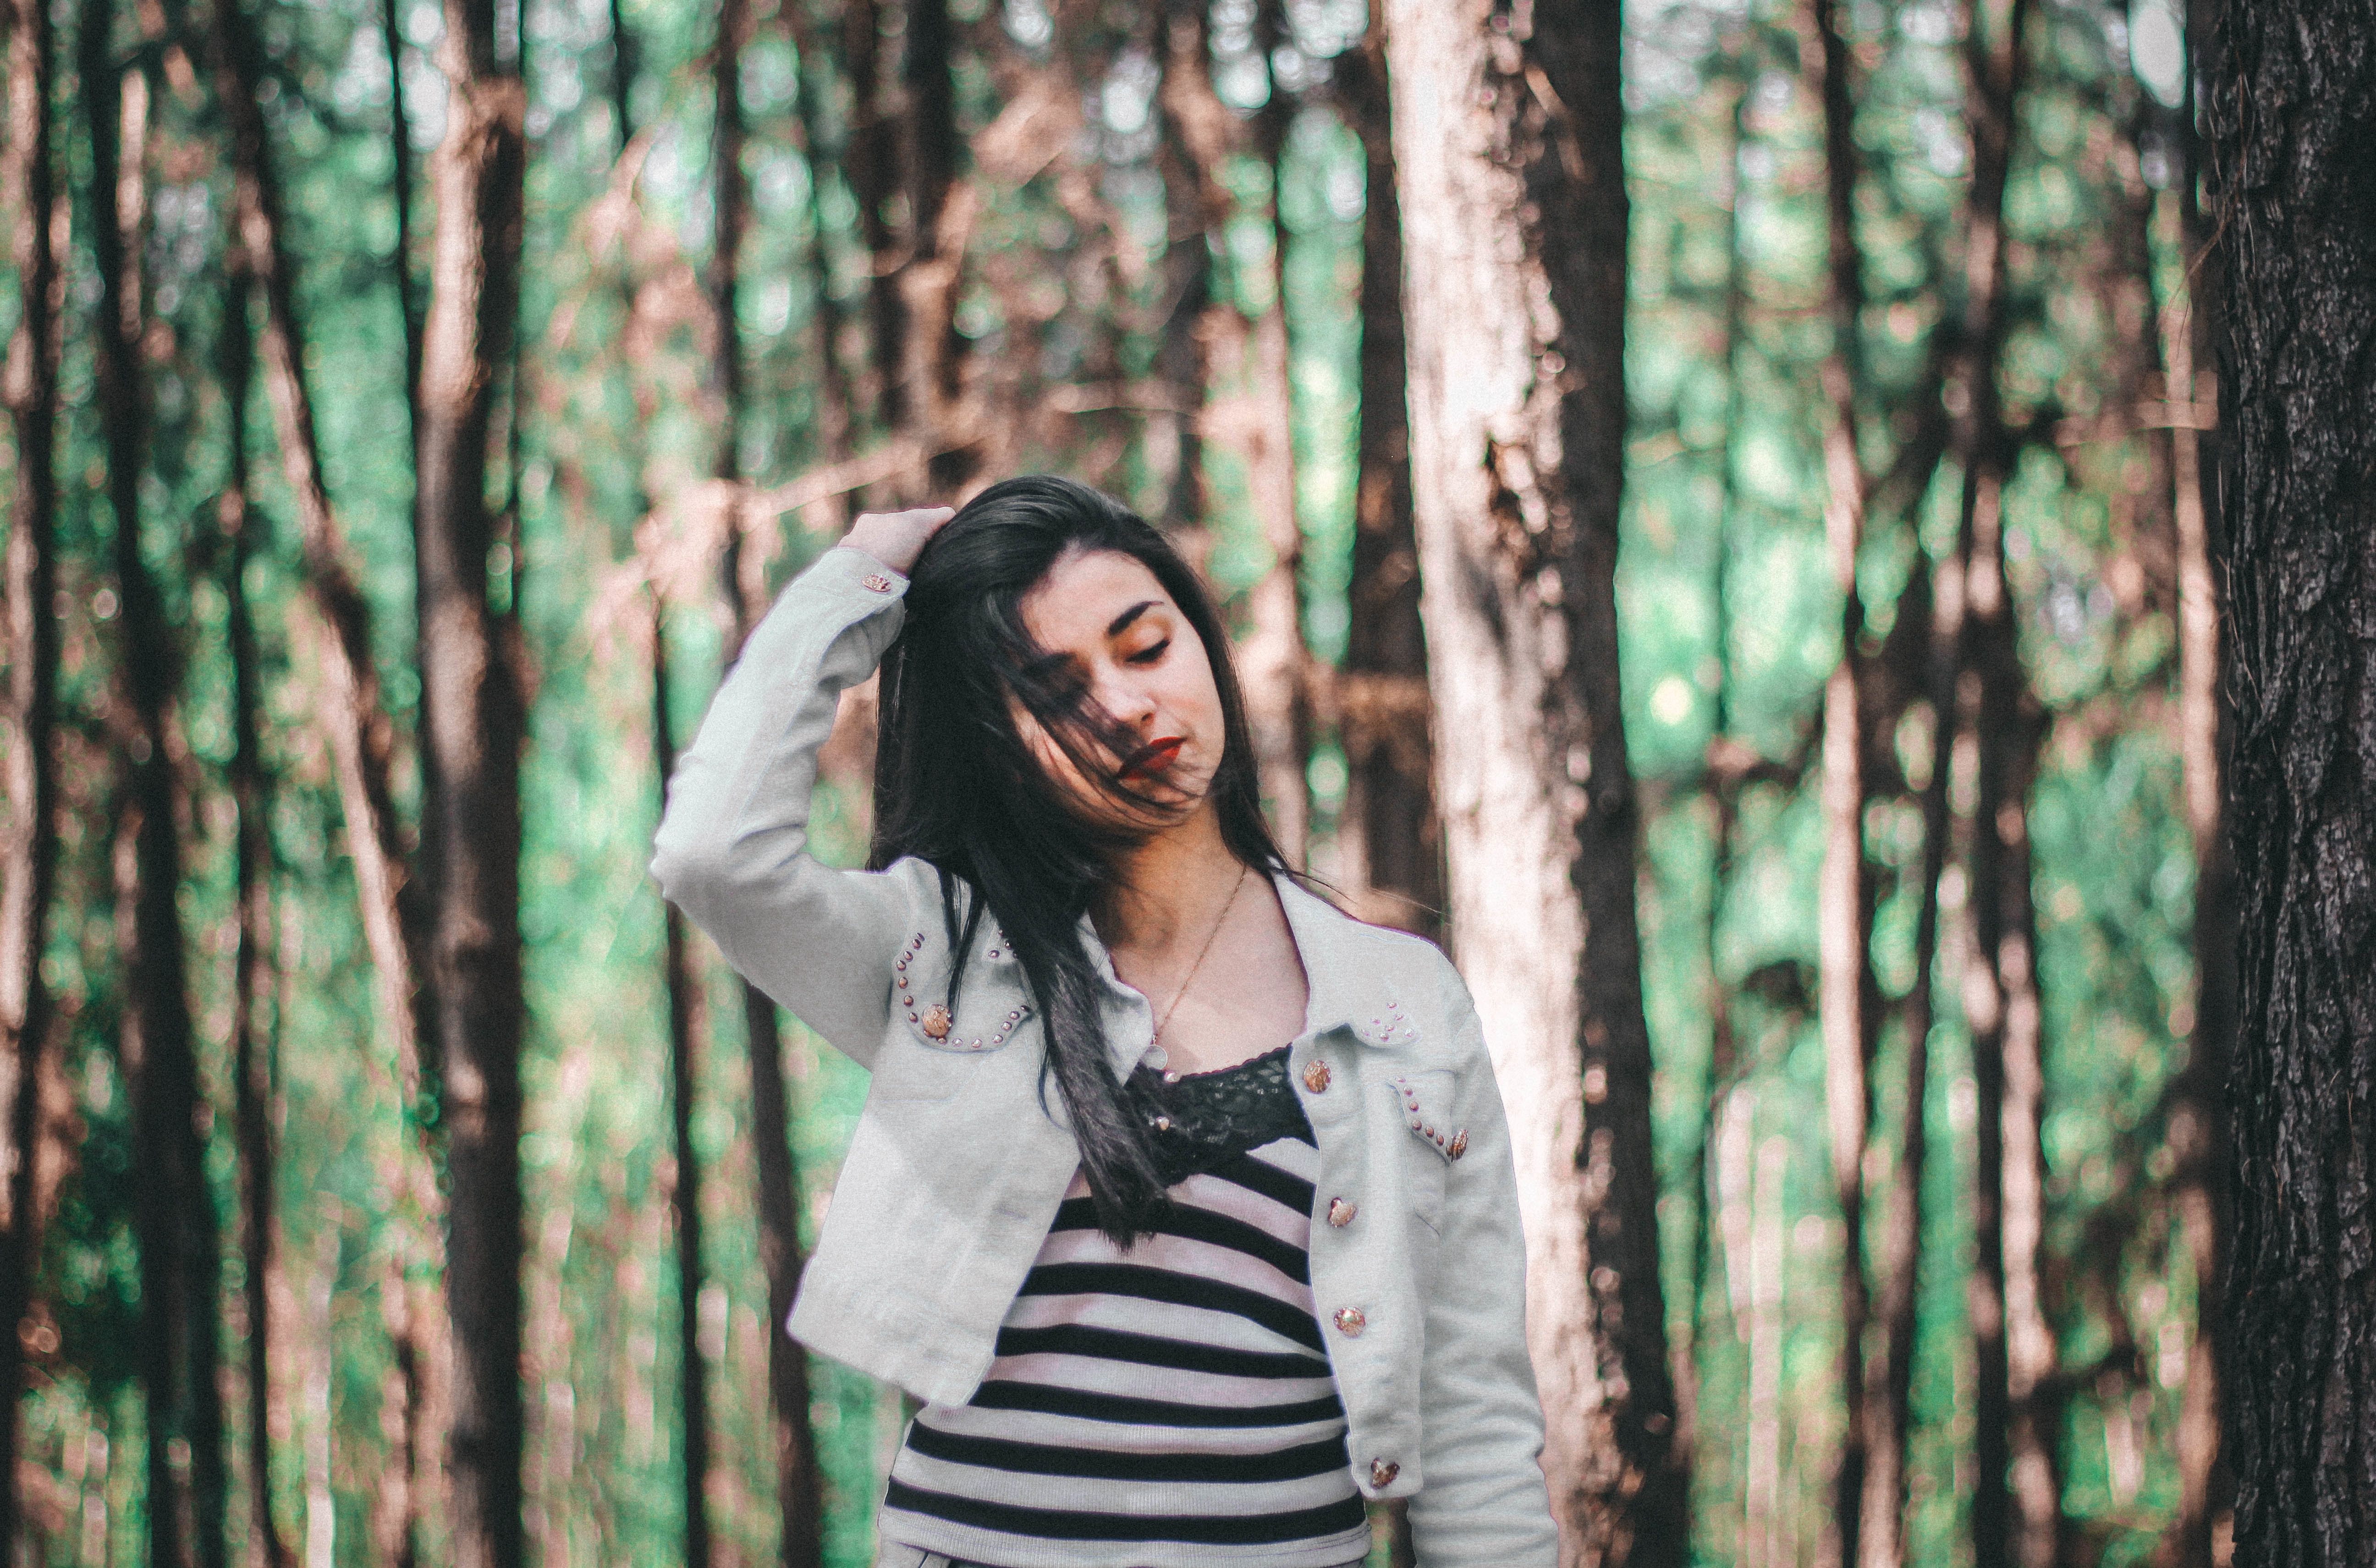
tree, nature, forest, girl, woman, photography, sunlight, brunette, portrait, model, spring, green, autumn, fashion, season, photograph, beauty, woodland, habitat, photo shoot, portrait photography, natural environment